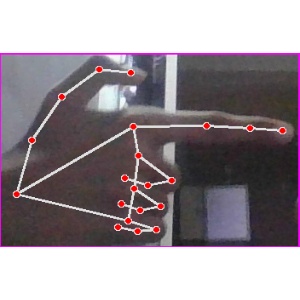
अक्षर: ब